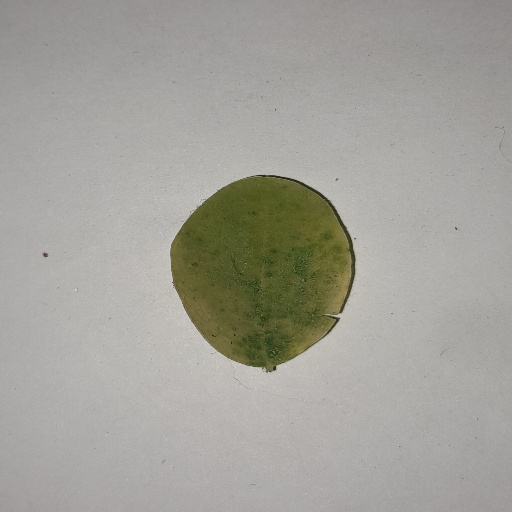
Species: Sojina
Leaf condition: Yellow Leaf